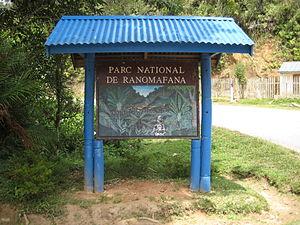
Le parc national de Ranomafana est un parc malgache situé dans la province de Fianarantsoa. Créé en 1991, il est inclus en 2007 dans le site du patrimoine mondial des forêts humides de l’Atsinanana.